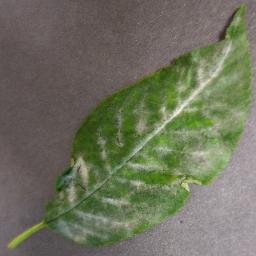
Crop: cherry
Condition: (including_sour)_powdery_mildew